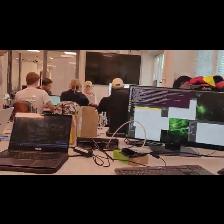
Label: Human